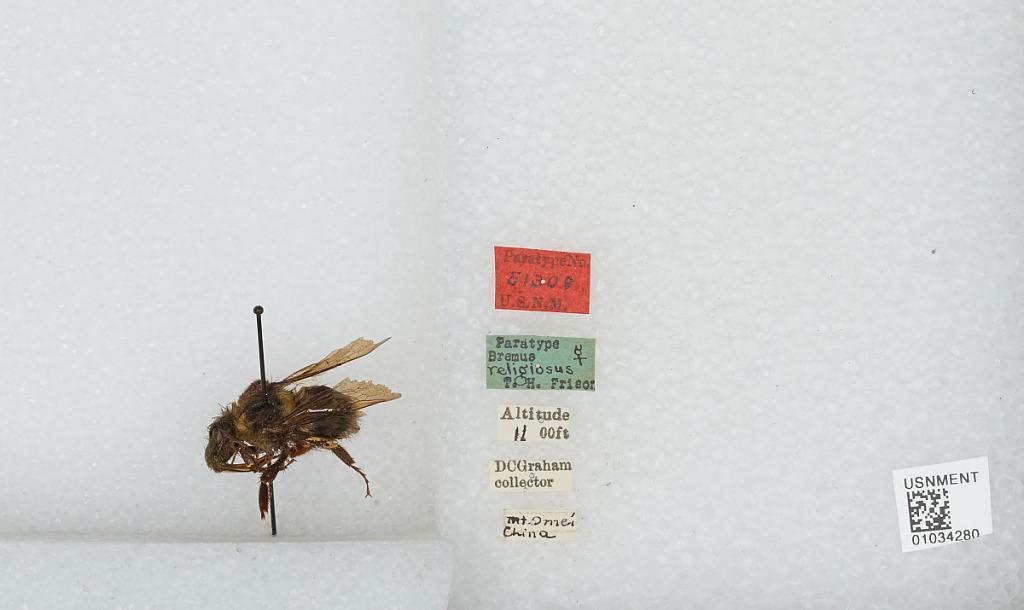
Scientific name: Bombus (Megabombus) religiosus (Frison)
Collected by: D. Graham
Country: China
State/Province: Sichuan
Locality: Mt. Omei